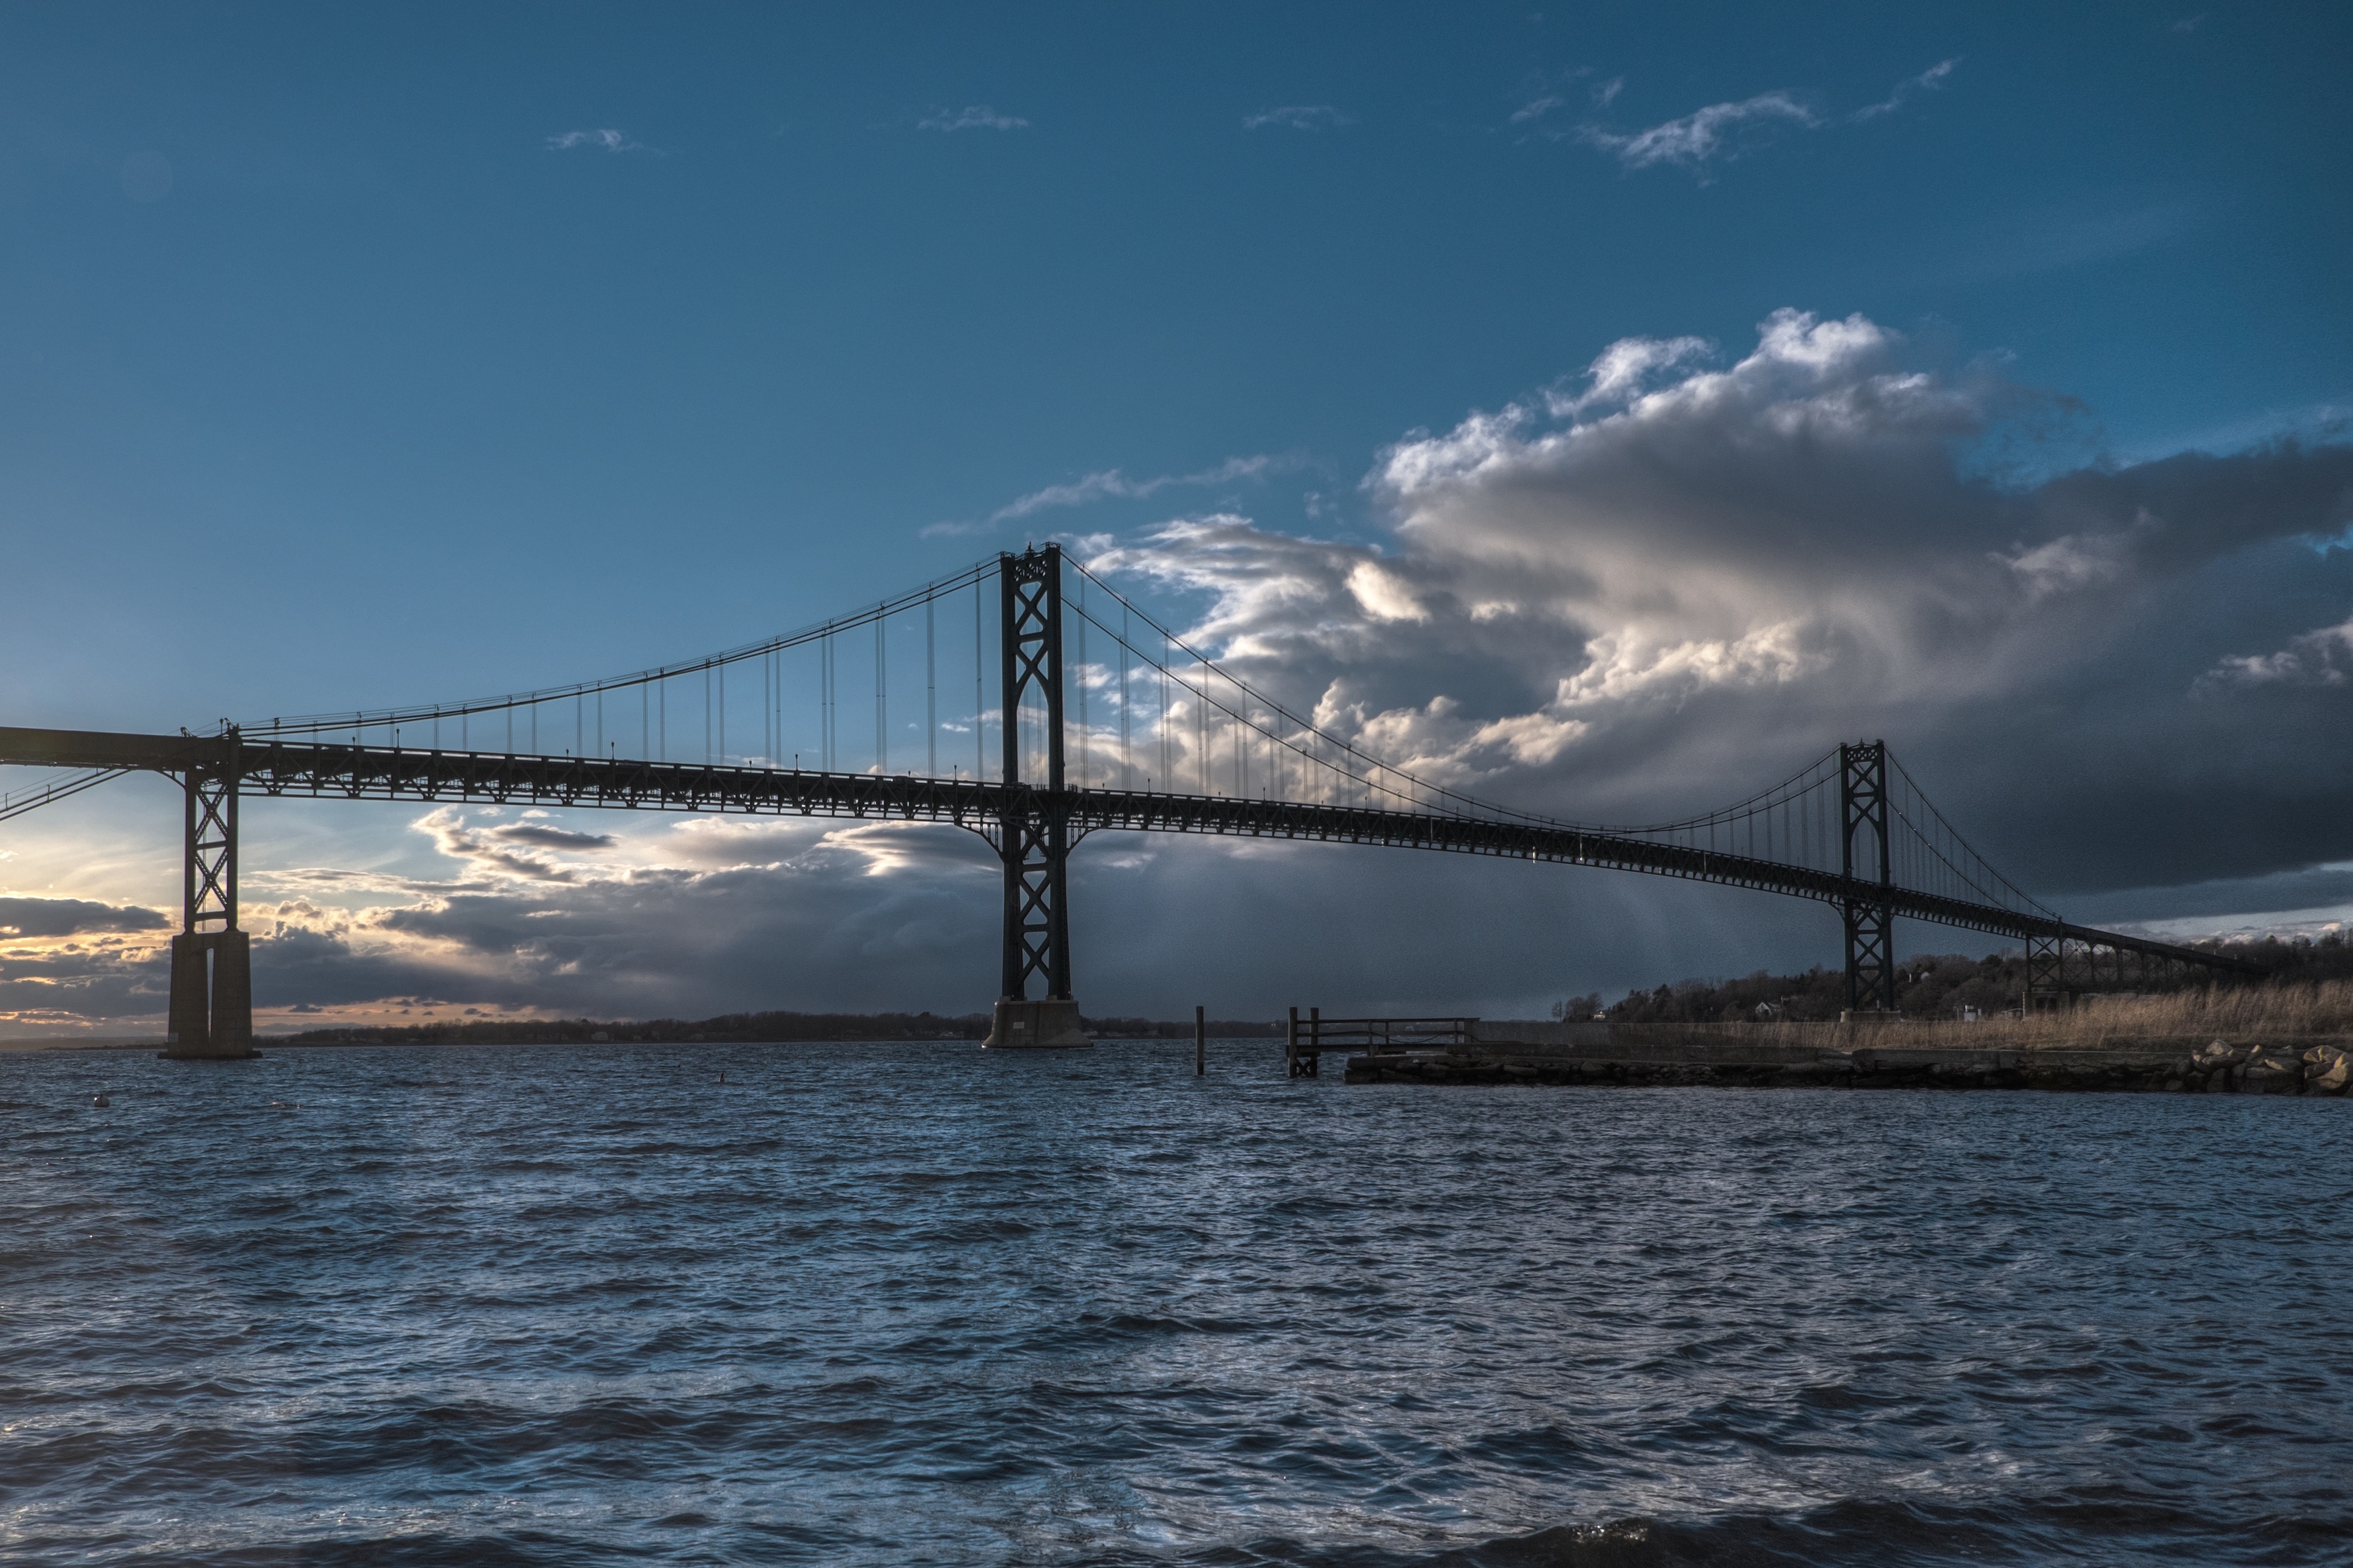
sea, coast, water, horizon, cloud, sky, sunrise, bridge, morning, wave, dusk, evening, reflection, cable stayed bridge, nonbuilding structure